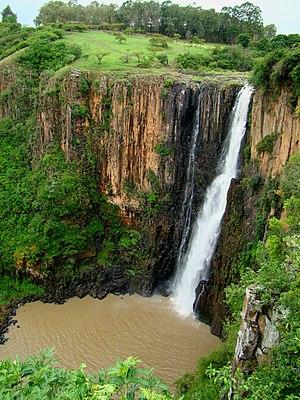
Howick Falls, une chute de la rivière Umgeni, en Afrique du Sud. Photo prise en Novembre après une période de forte pluviométrie.